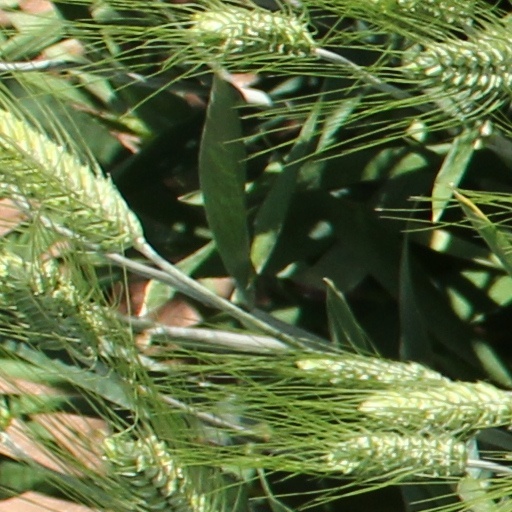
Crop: wheat